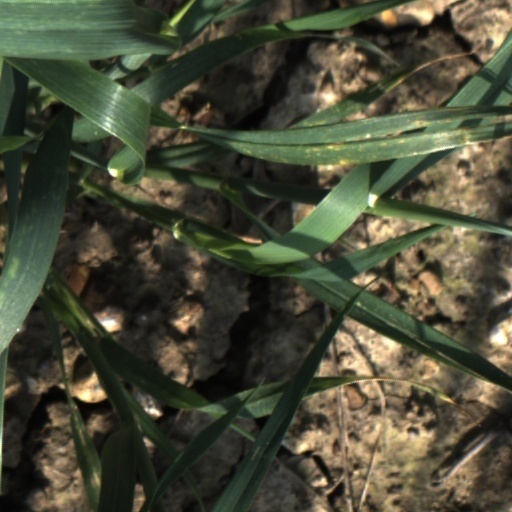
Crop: wheat